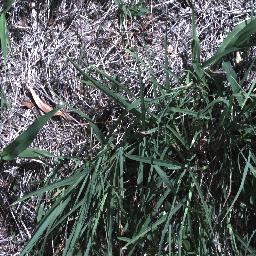
Label: negative